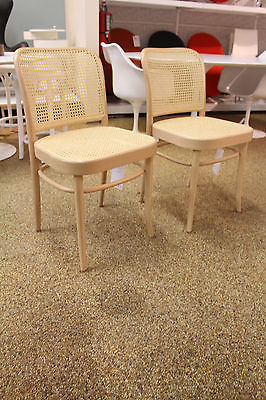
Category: chair